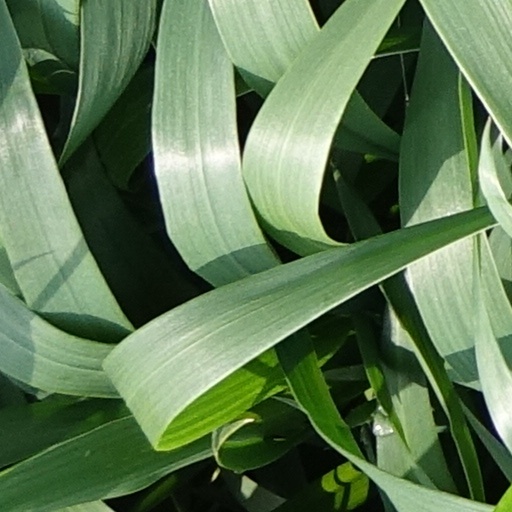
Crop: wheat